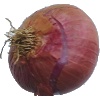
Label: Onion Red 1